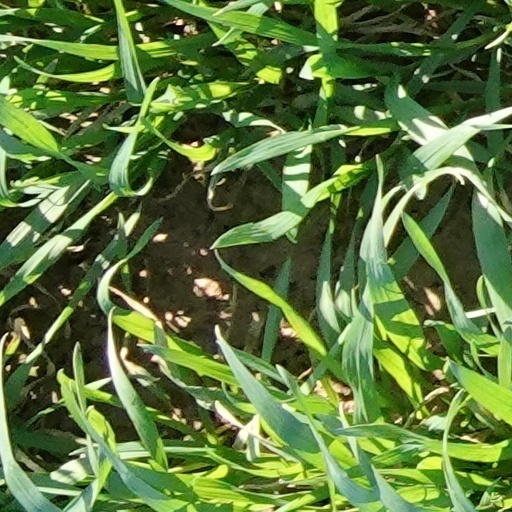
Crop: wheat